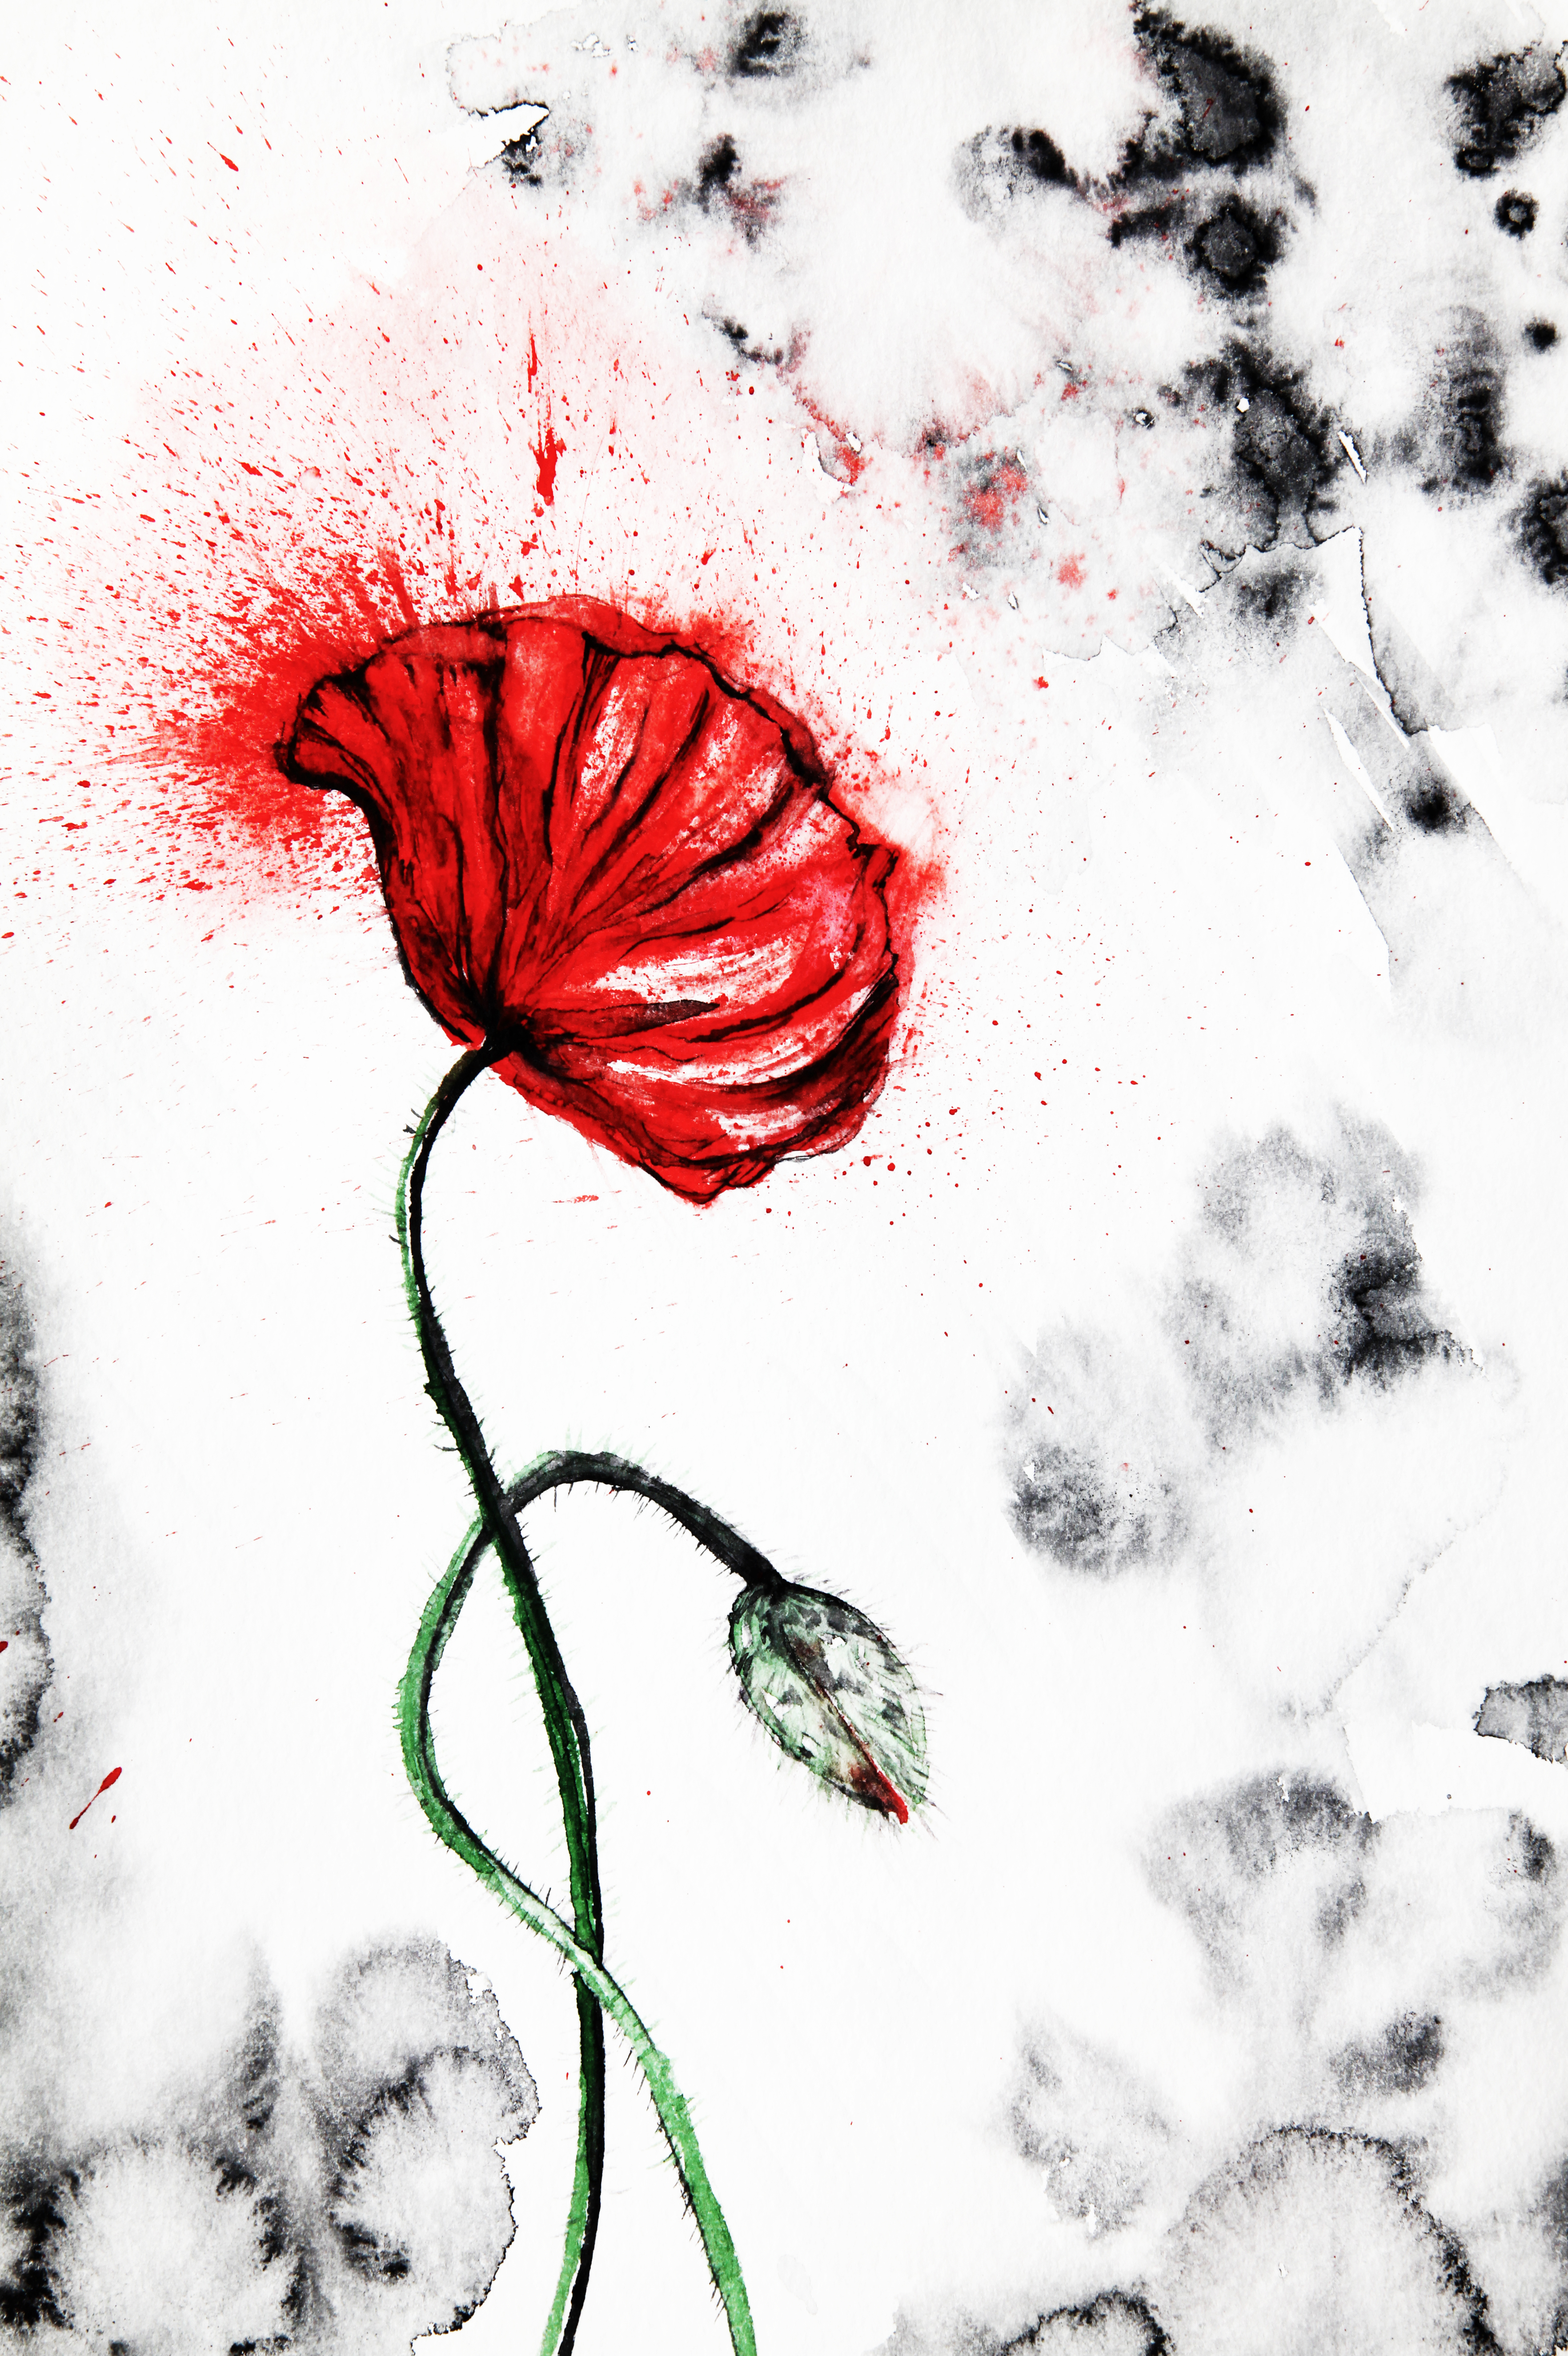
red, poppy, flower, flowers, watercolor, watercolour, watercolors, art, painting, illustration, paintings, illustrations, fine art, nature, coquelicot, corn poppy, botany, plant, Colorfulness, black and white, poppy family, petal, drawing, graphics, graphic design, wildflower, oriental poppy